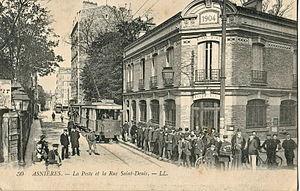
Carte postale ancienne éditée par LL, n°30
Nom de rues, boulevards, avenues..., de plusieurs villes baptisées d'après saint Denis :
Asnières-sur-Seine, anciennement Asnières jusqu'au 15 février 1968, est une commune française du département des Hauts-de-Seine en région Île-de-France.